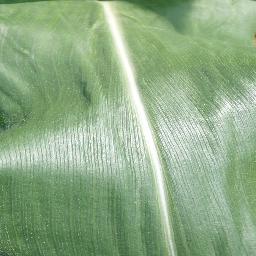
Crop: corn
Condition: (maize)_healthy